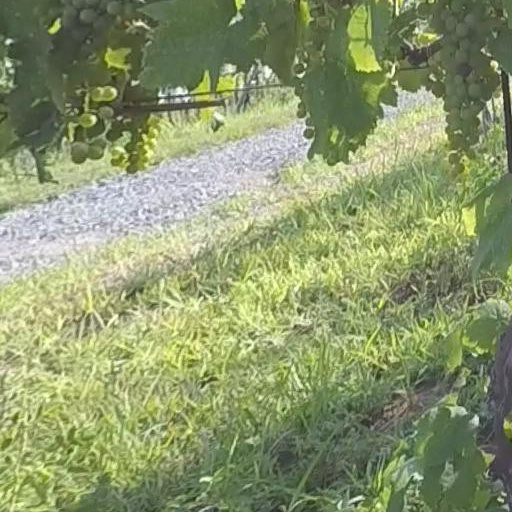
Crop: grape